Great Musgrave

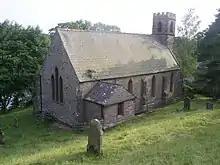
St Theobald's Church, Great Musgrave

The stone church of St. Theobald, located on the outskirts of the village, was constructed between 1845 and 1846. However, two earlier churches, with the first dating back to the 12th century, once stood nearby. Regrettably, their proximity to the river made them vulnerable to flooding. In 1822, floodwaters reached a depth of 3 feet (0.9 m) inside the church.